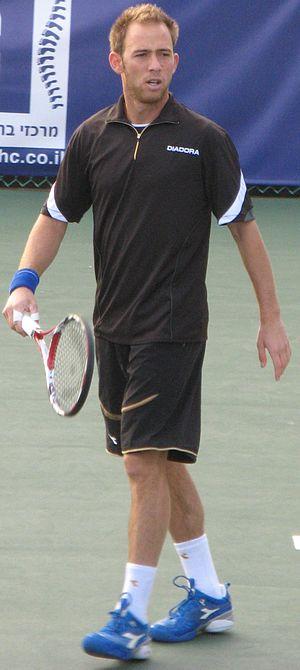
Dudi Sela, né le 4 avril 1985 à Kiryat Shmona, est un joueur de tennis israélien, professionnel depuis 2002.